Florina (regional unit)

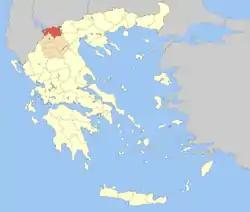
Municipalities of Florina

Florina ("Perifereiakí Enótita Flórinas") is one of the regional units of Greece. It is part of the region of Western Macedonia, in the geographic region of Macedonia, Greece. Its capital is the town of Florina. The total population is around 45,000 (2021).